Special Anti-Terrorist Unit (Republika Srpska)

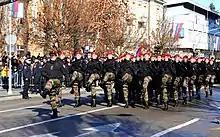
Members of the Special Anti-Terrorist Unit during a Republic Day parade in Banja Luka, 2019

The Special Anti-Terrorist Unit of Ministry of Interior of Republika Srpska (SAJ; , САЈ) is a special police and security force unit of the Police of Republika Srpska, one of two autonomous entities that comprise Bosnia and Herzegovina.